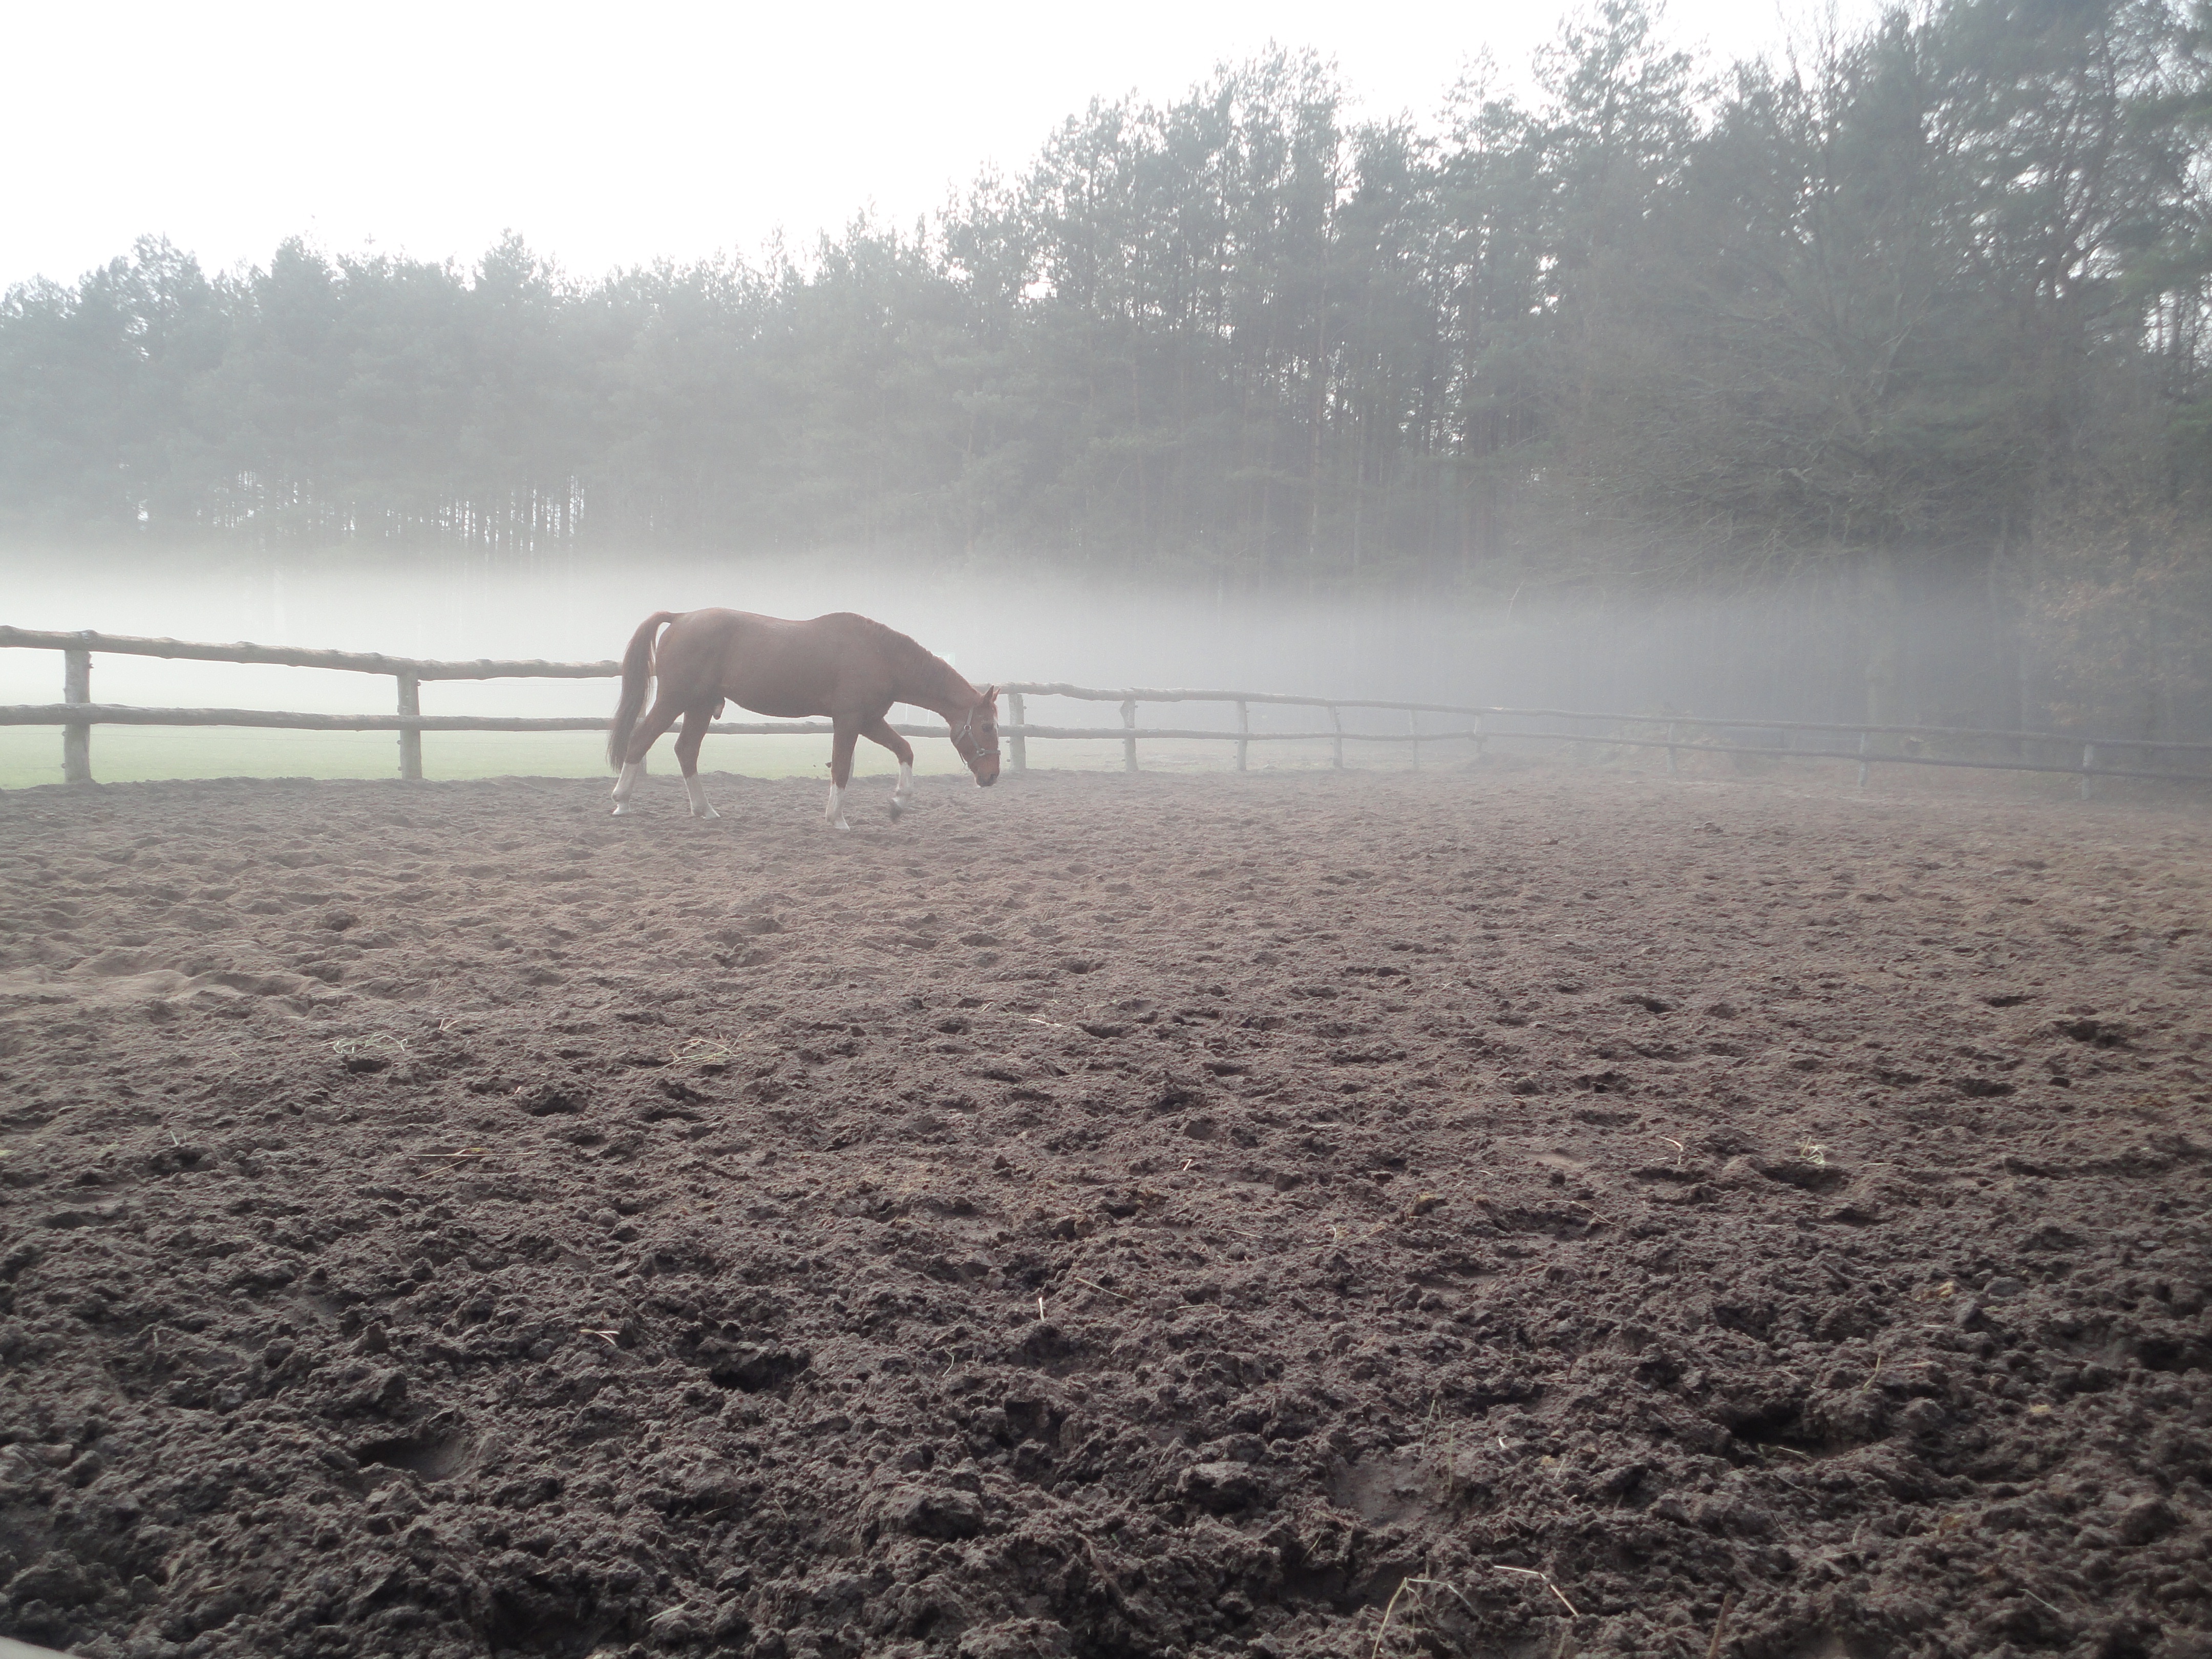
landscape, nature, fog, field, morning, animal, rural, ranch, horse, outdoors, atmospheric phenomenon, horse like mammal